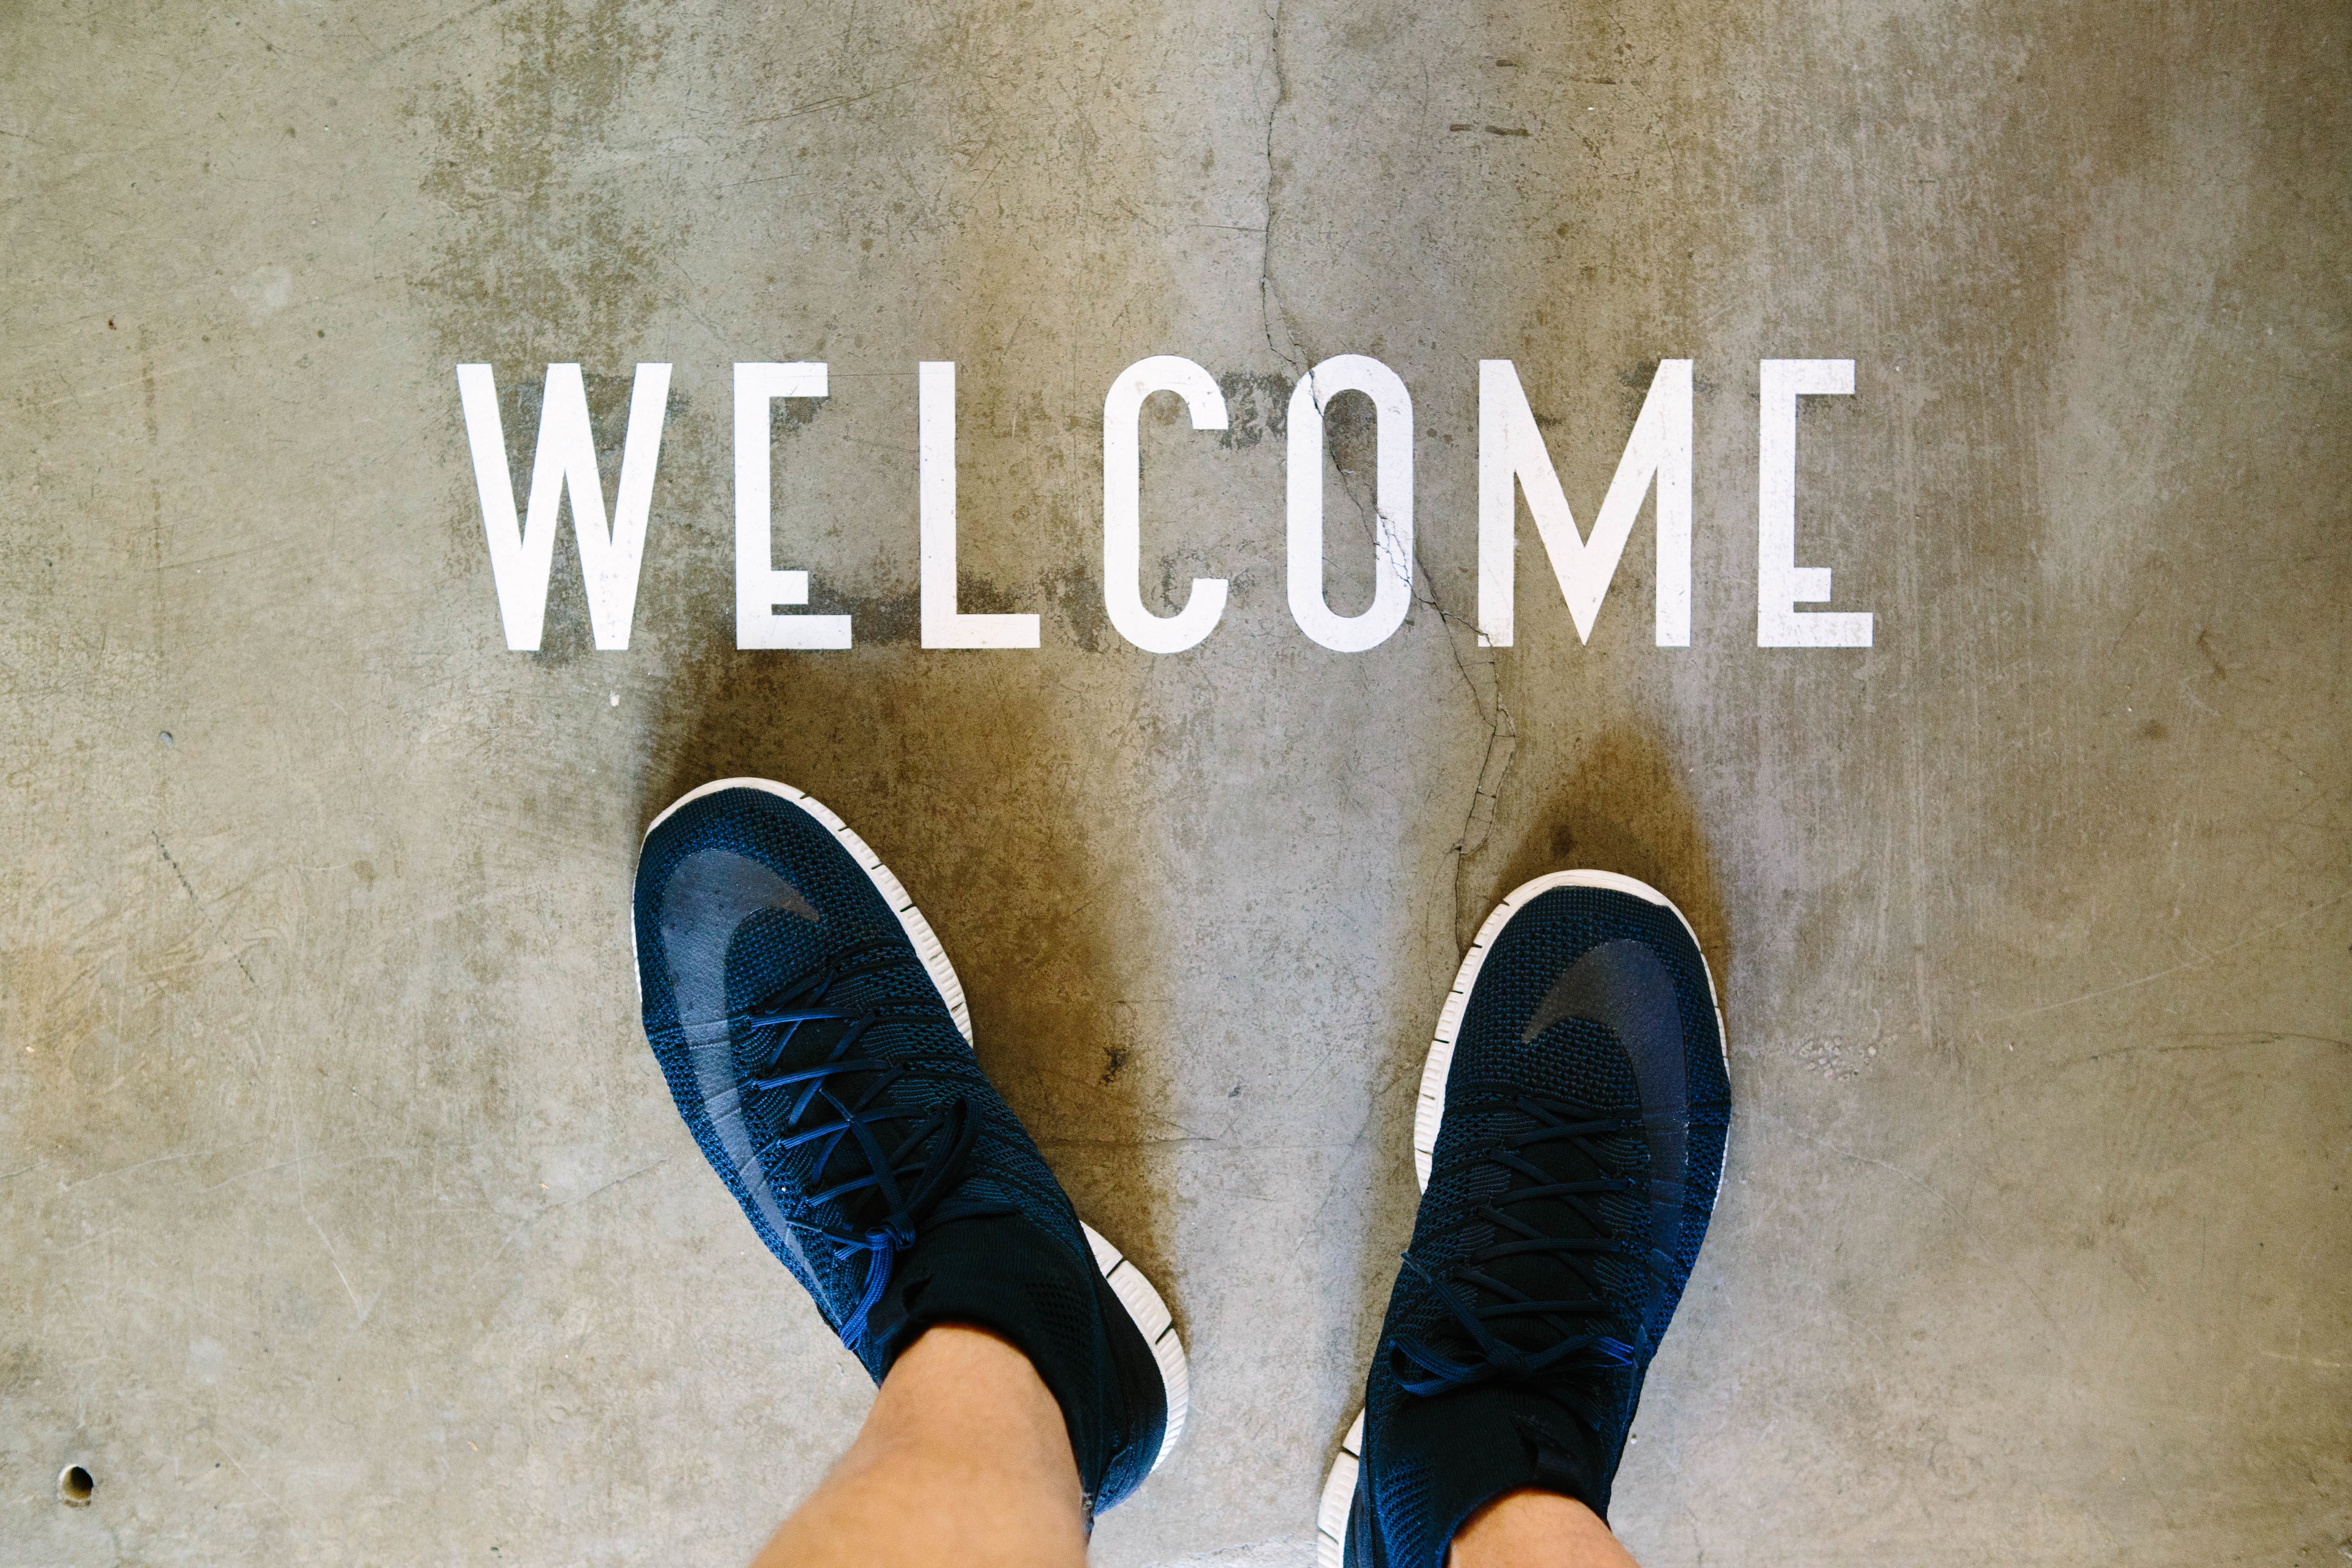
shoe, spring, color, blue, footwear, emotion